Badia Masabni

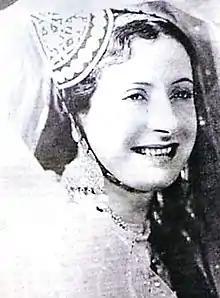

Badia Masabni (born Wadiha Masabni (25 February 1892 – 23 July 1974) was a belly dancer, singer, actress, night club owner and businesswoman considered as the developer of modern belly dancing, by bringing the Western and Hollywood-esque vibe into it, after living for several years in the Americas since the age of seven.